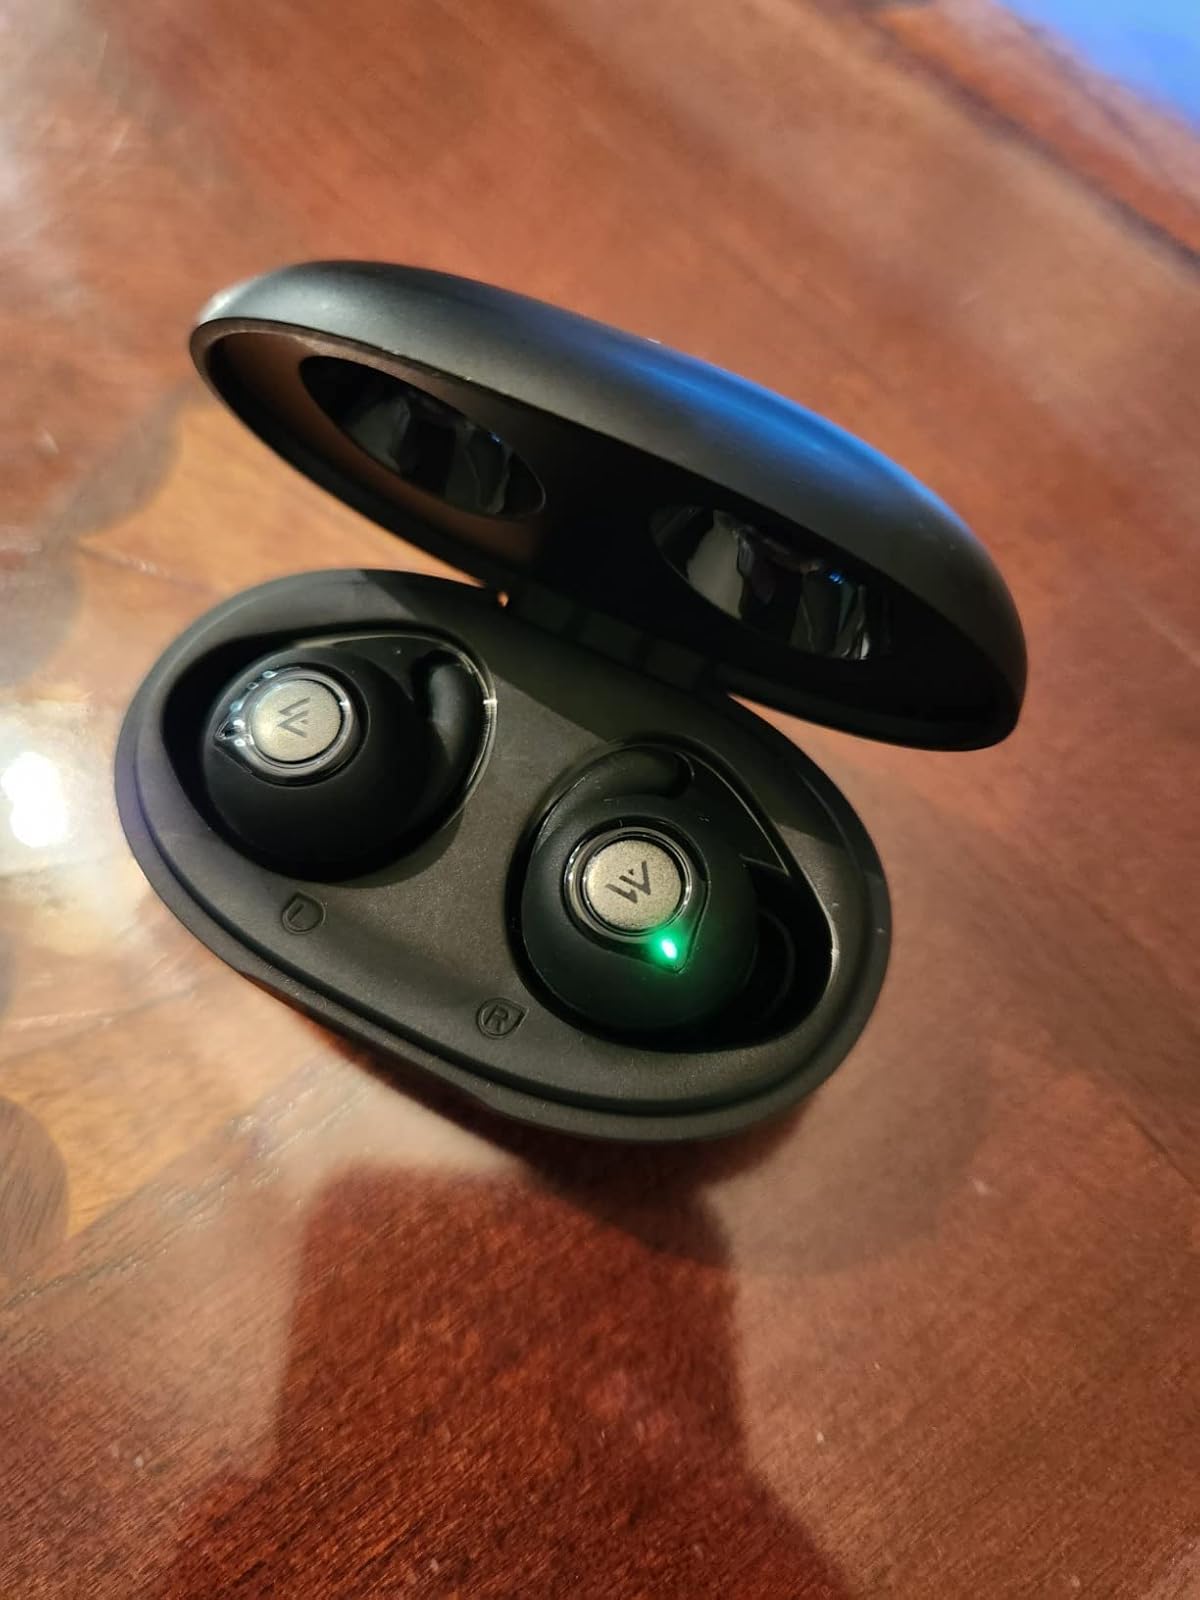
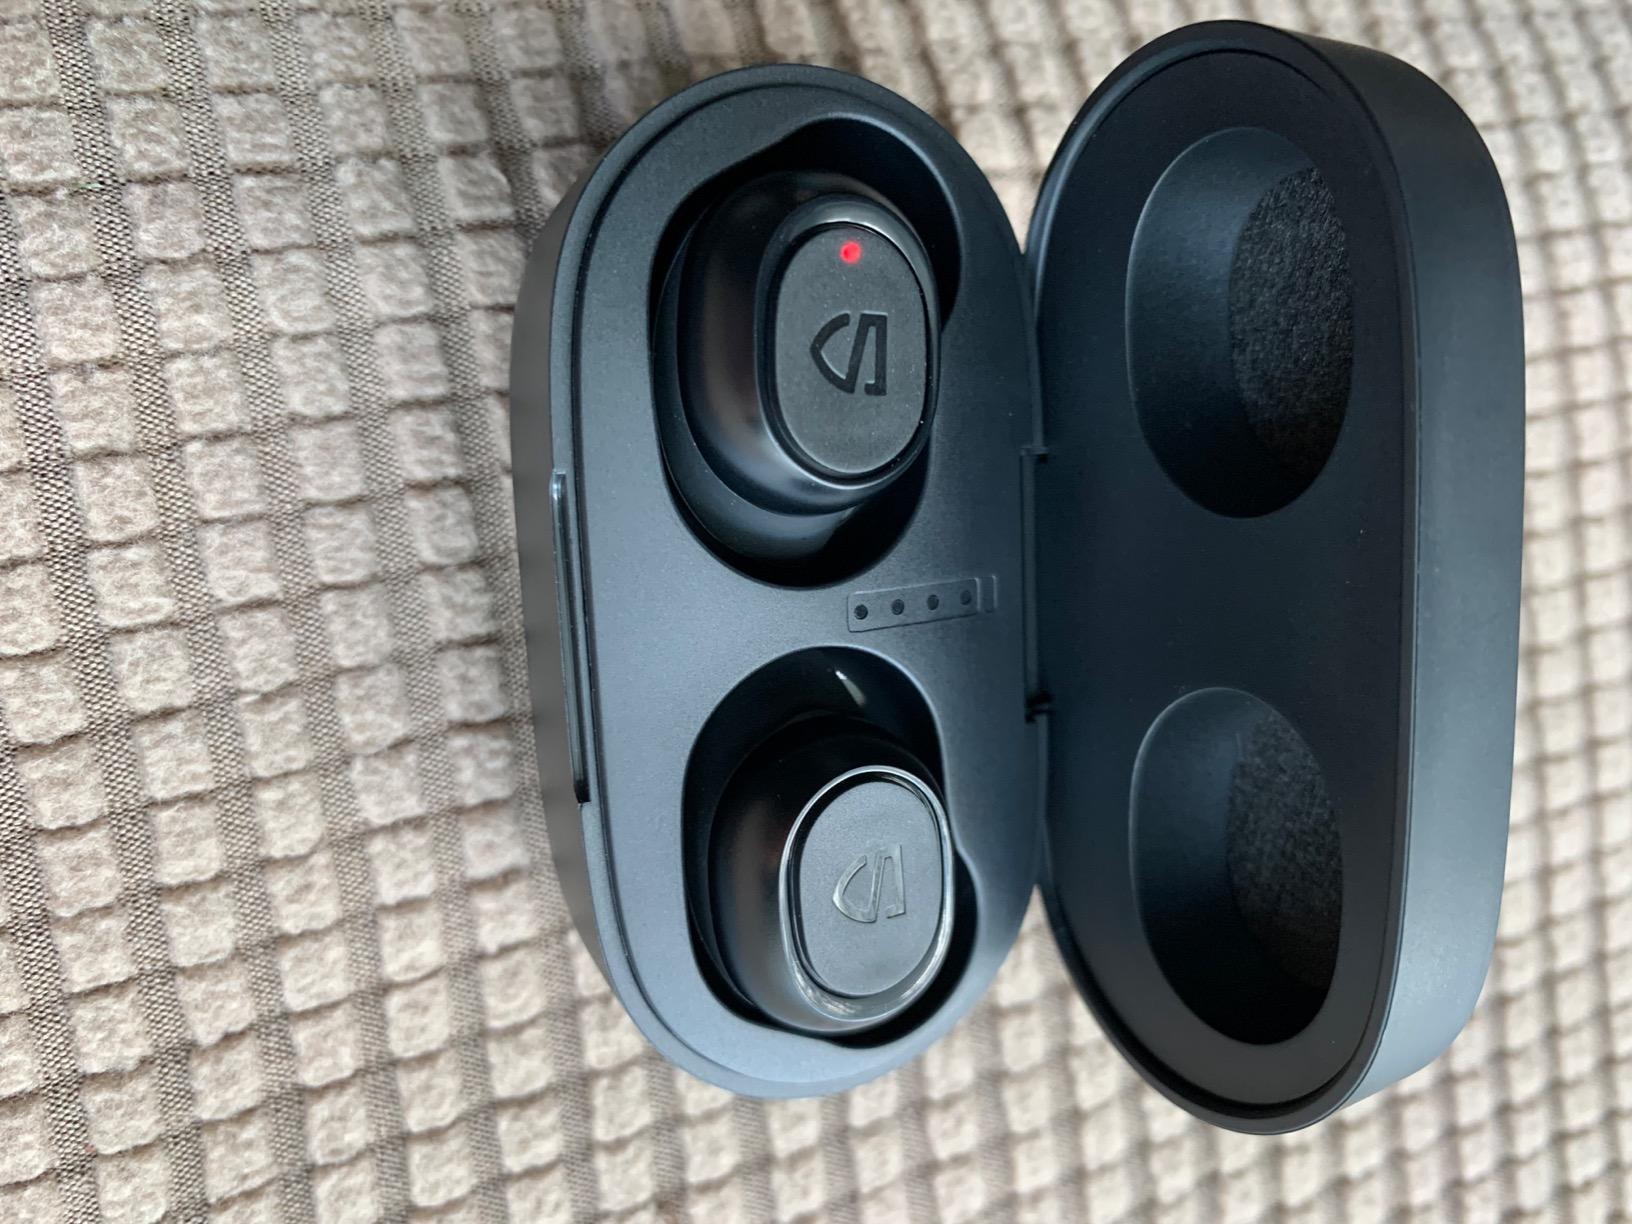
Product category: earbuds
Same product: no